Anguish

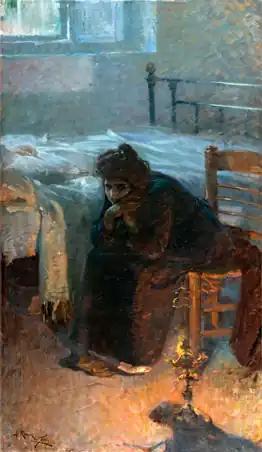
"Hours of anguish" (Julio Romero de Torres, 1904).

Anguish (from the Latin "angustia" "distress") is "extreme unhappiness caused by physical or mental suffering." The feeling of anguish is typically preceded by a tragedy or event that has a profound meaning to the being in question. Anguish can be felt physically or mentally (often referred to as emotional distress).